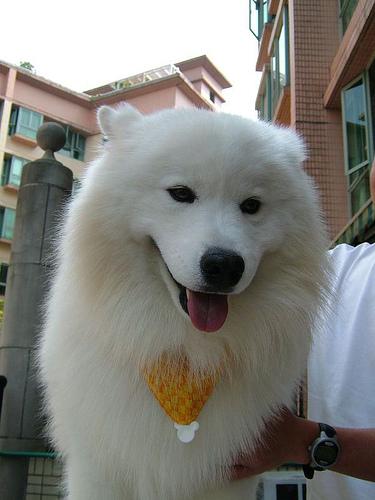
Breed: samoyed